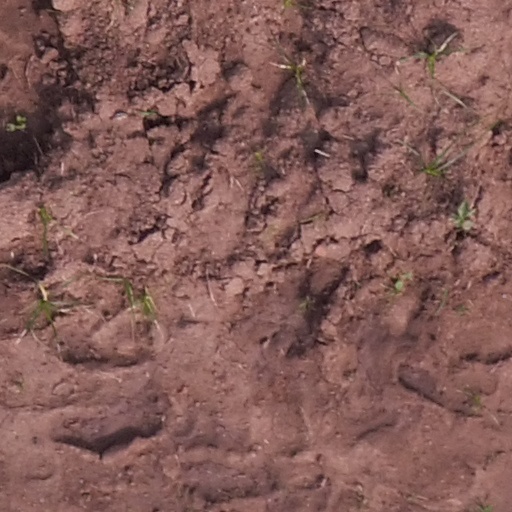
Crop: maize; corn